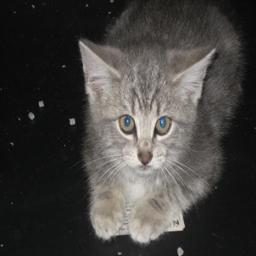
Animal: cats